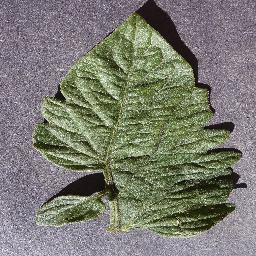
Label: Tomato___healthy